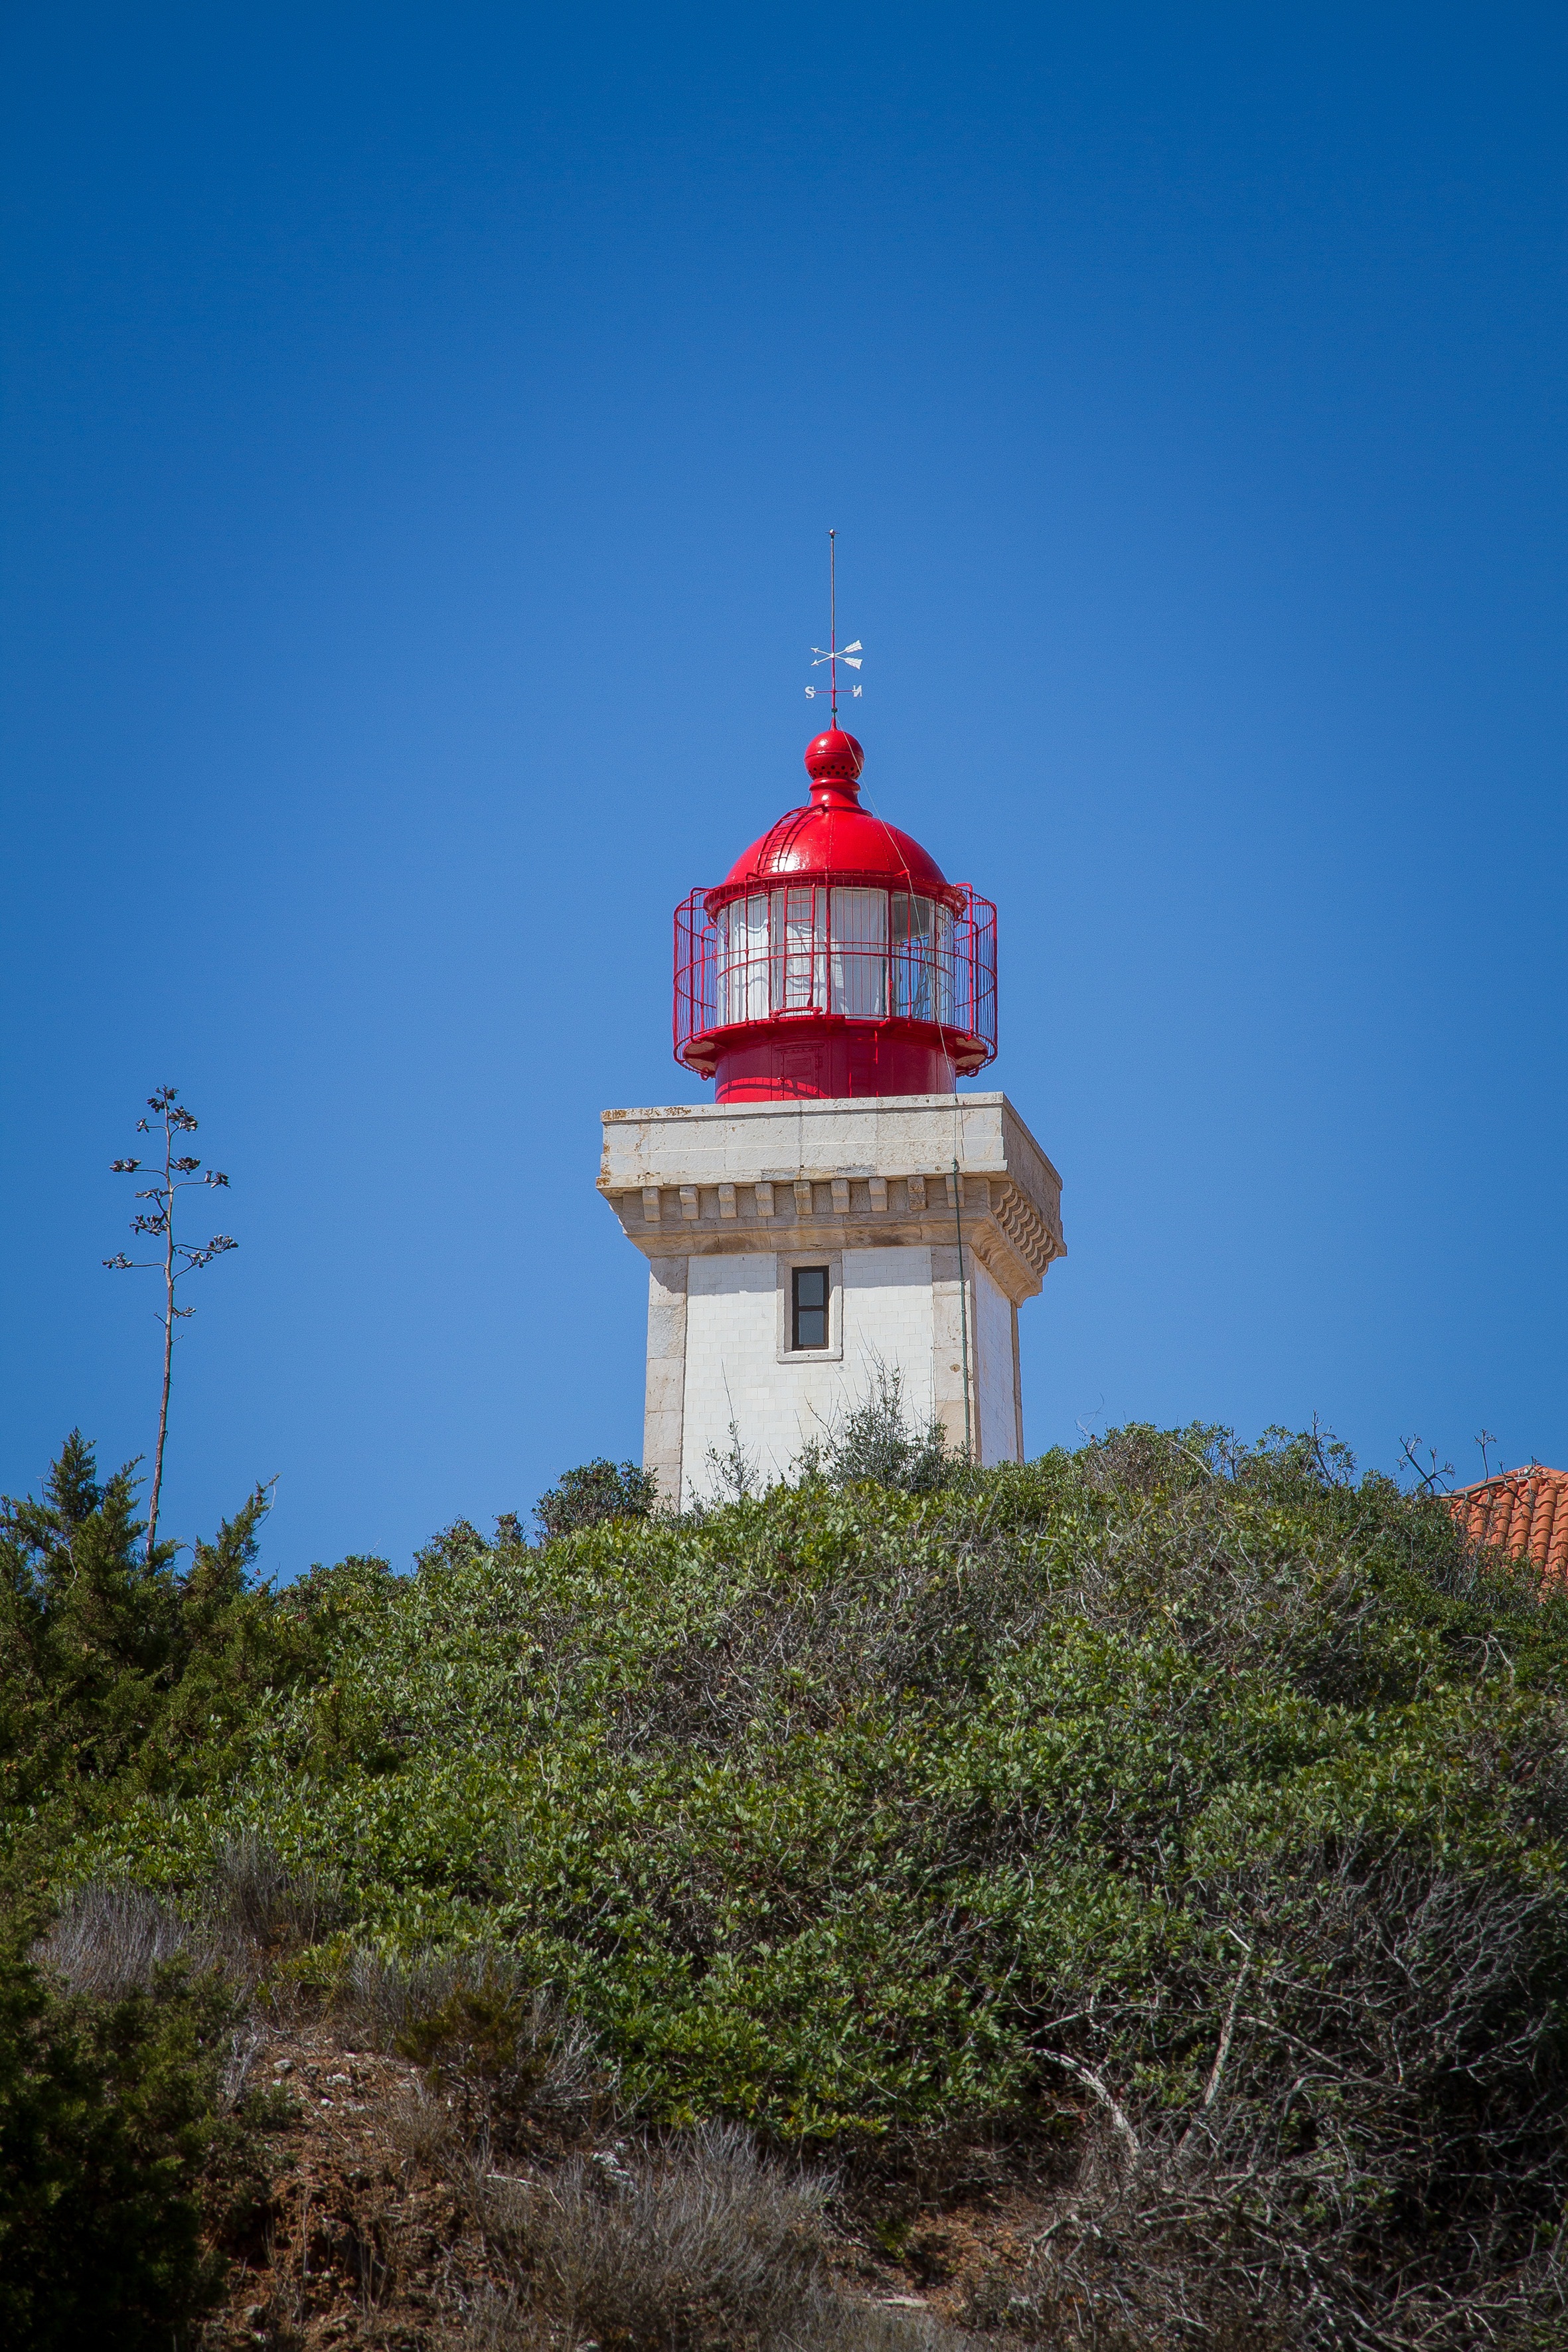
beach, sea, coast, lighthouse, tower, portugal, atlantic, algarve, farol, benagil